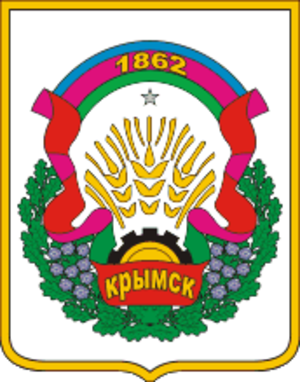
Krymsk, est une ville du kraï de Krasnodar, en Russie, et le centre administratif du raïon de Krymsk. Sa population s'élevait à 57 662 habitants en 2013.